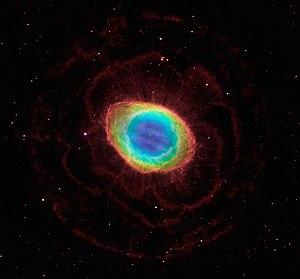
L'avenir biologique et géologique de la Terre peut être extrapolé à partir de plusieurs données scientifiques, incluant la chimie de la surface de la Terre, la vitesse de refroidissement de l'intérieur de la Terre, les interactions gravitationnelles avec les autres objets du Système solaire et une augmentation constante de la luminosité solaire. Un facteur d'incertitude dans cette extrapolation est l'influence des technologies introduites par les êtres humains comme la géo-ingénierie, qui peuvent causer des changements significatifs sur la planète. Actuellement, l'extinction de l'Holocène est provoquée par la technologie et ses effets peuvent durer cinq millions d'années. À son tour, la technologie peut provoquer l'extinction de l'humanité, laissant la Terre revenir graduellement à un rythme d'évolution plus lent résultant uniquement de processus naturels à long terme.
La Nébuleuse de la Lyre, cataloguée dans le Catalogue de Messier sous le nom M57, est une nébuleuse planétaire située dans la constellation de la Lyre. Sa forme caractéristique lui vaut également le surnom de nébuleuse de l'Anneau. Elle a entre 3 000 et 6 000 ans.